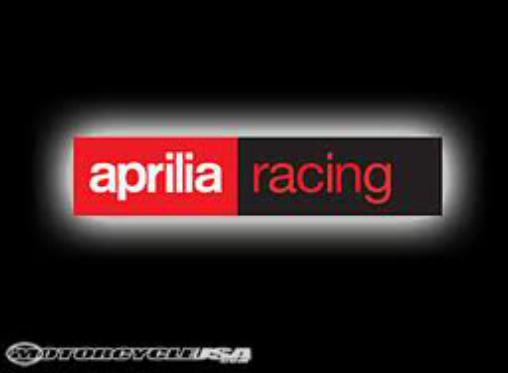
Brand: Aprilia
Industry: Transportation